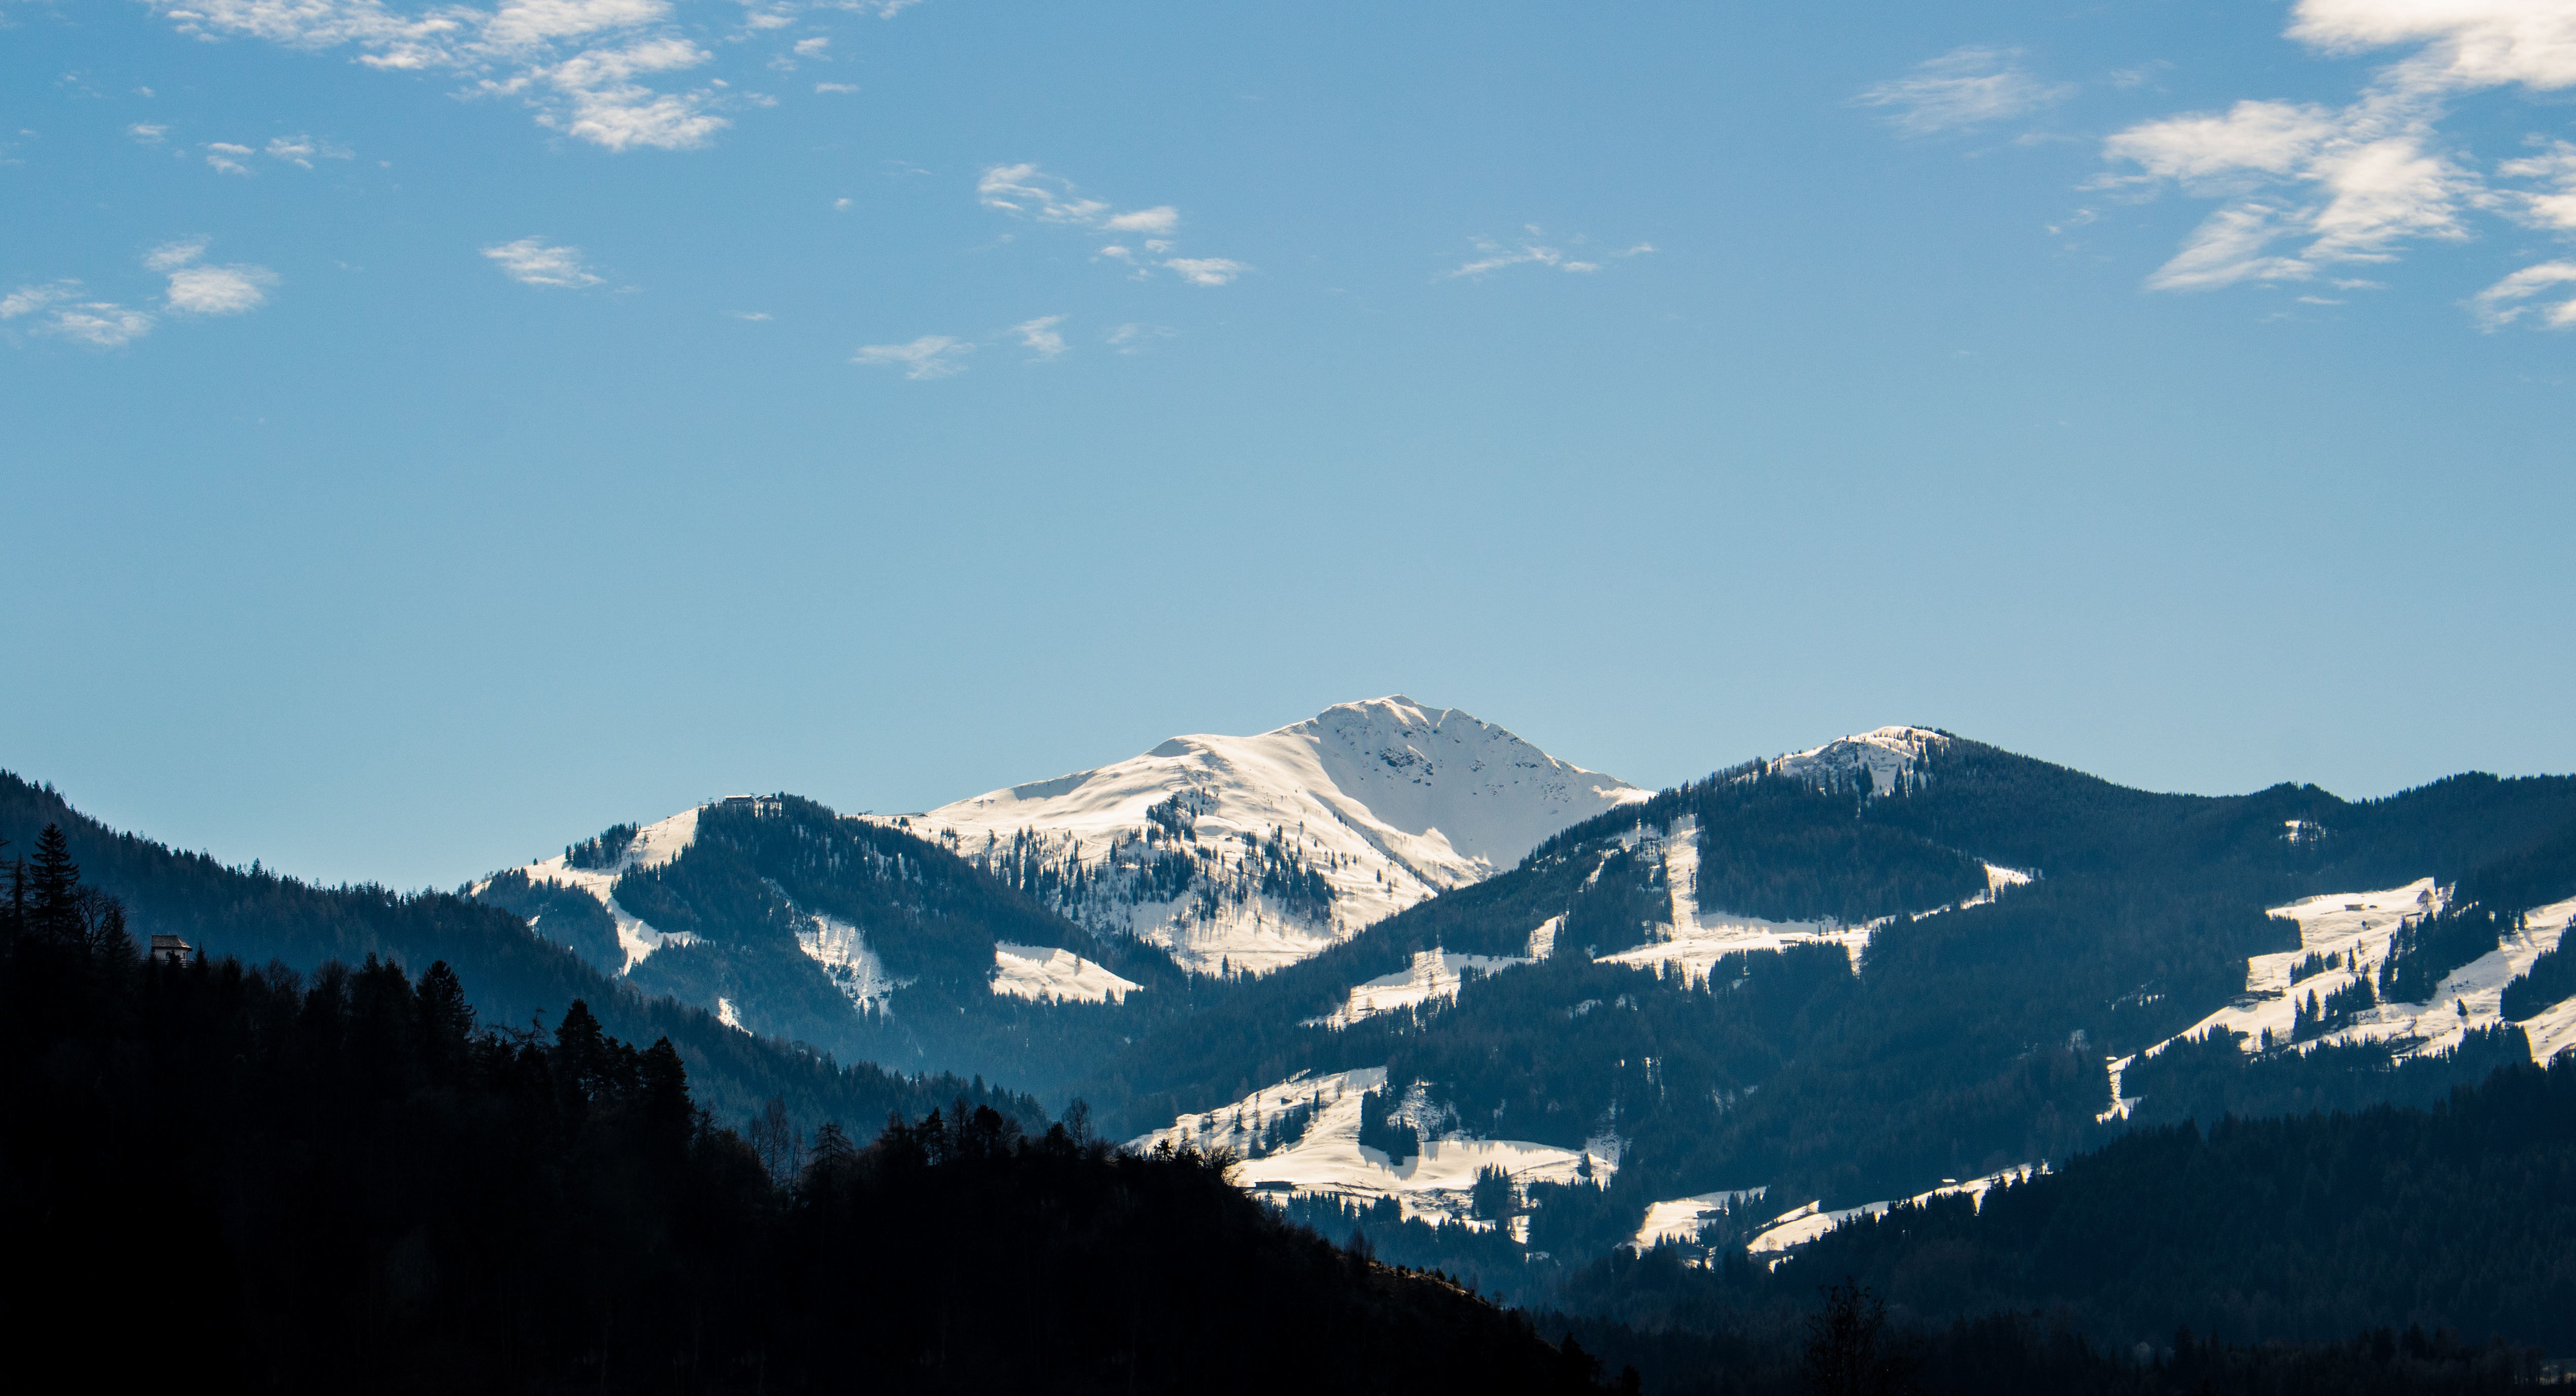
austria, sky, mountains, snow, trees, mountainous landforms, mountain, mountain range, nature, mount scenery, wilderness, cloud, tree, winter, alps, ridge, massif, hill station, daytime, fell, summit, hill, national park, landscape, glacial landform, meteorological phenomenon